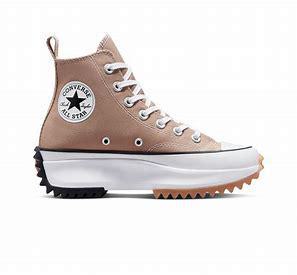
Brand: Converse
Model: Run Star Hike